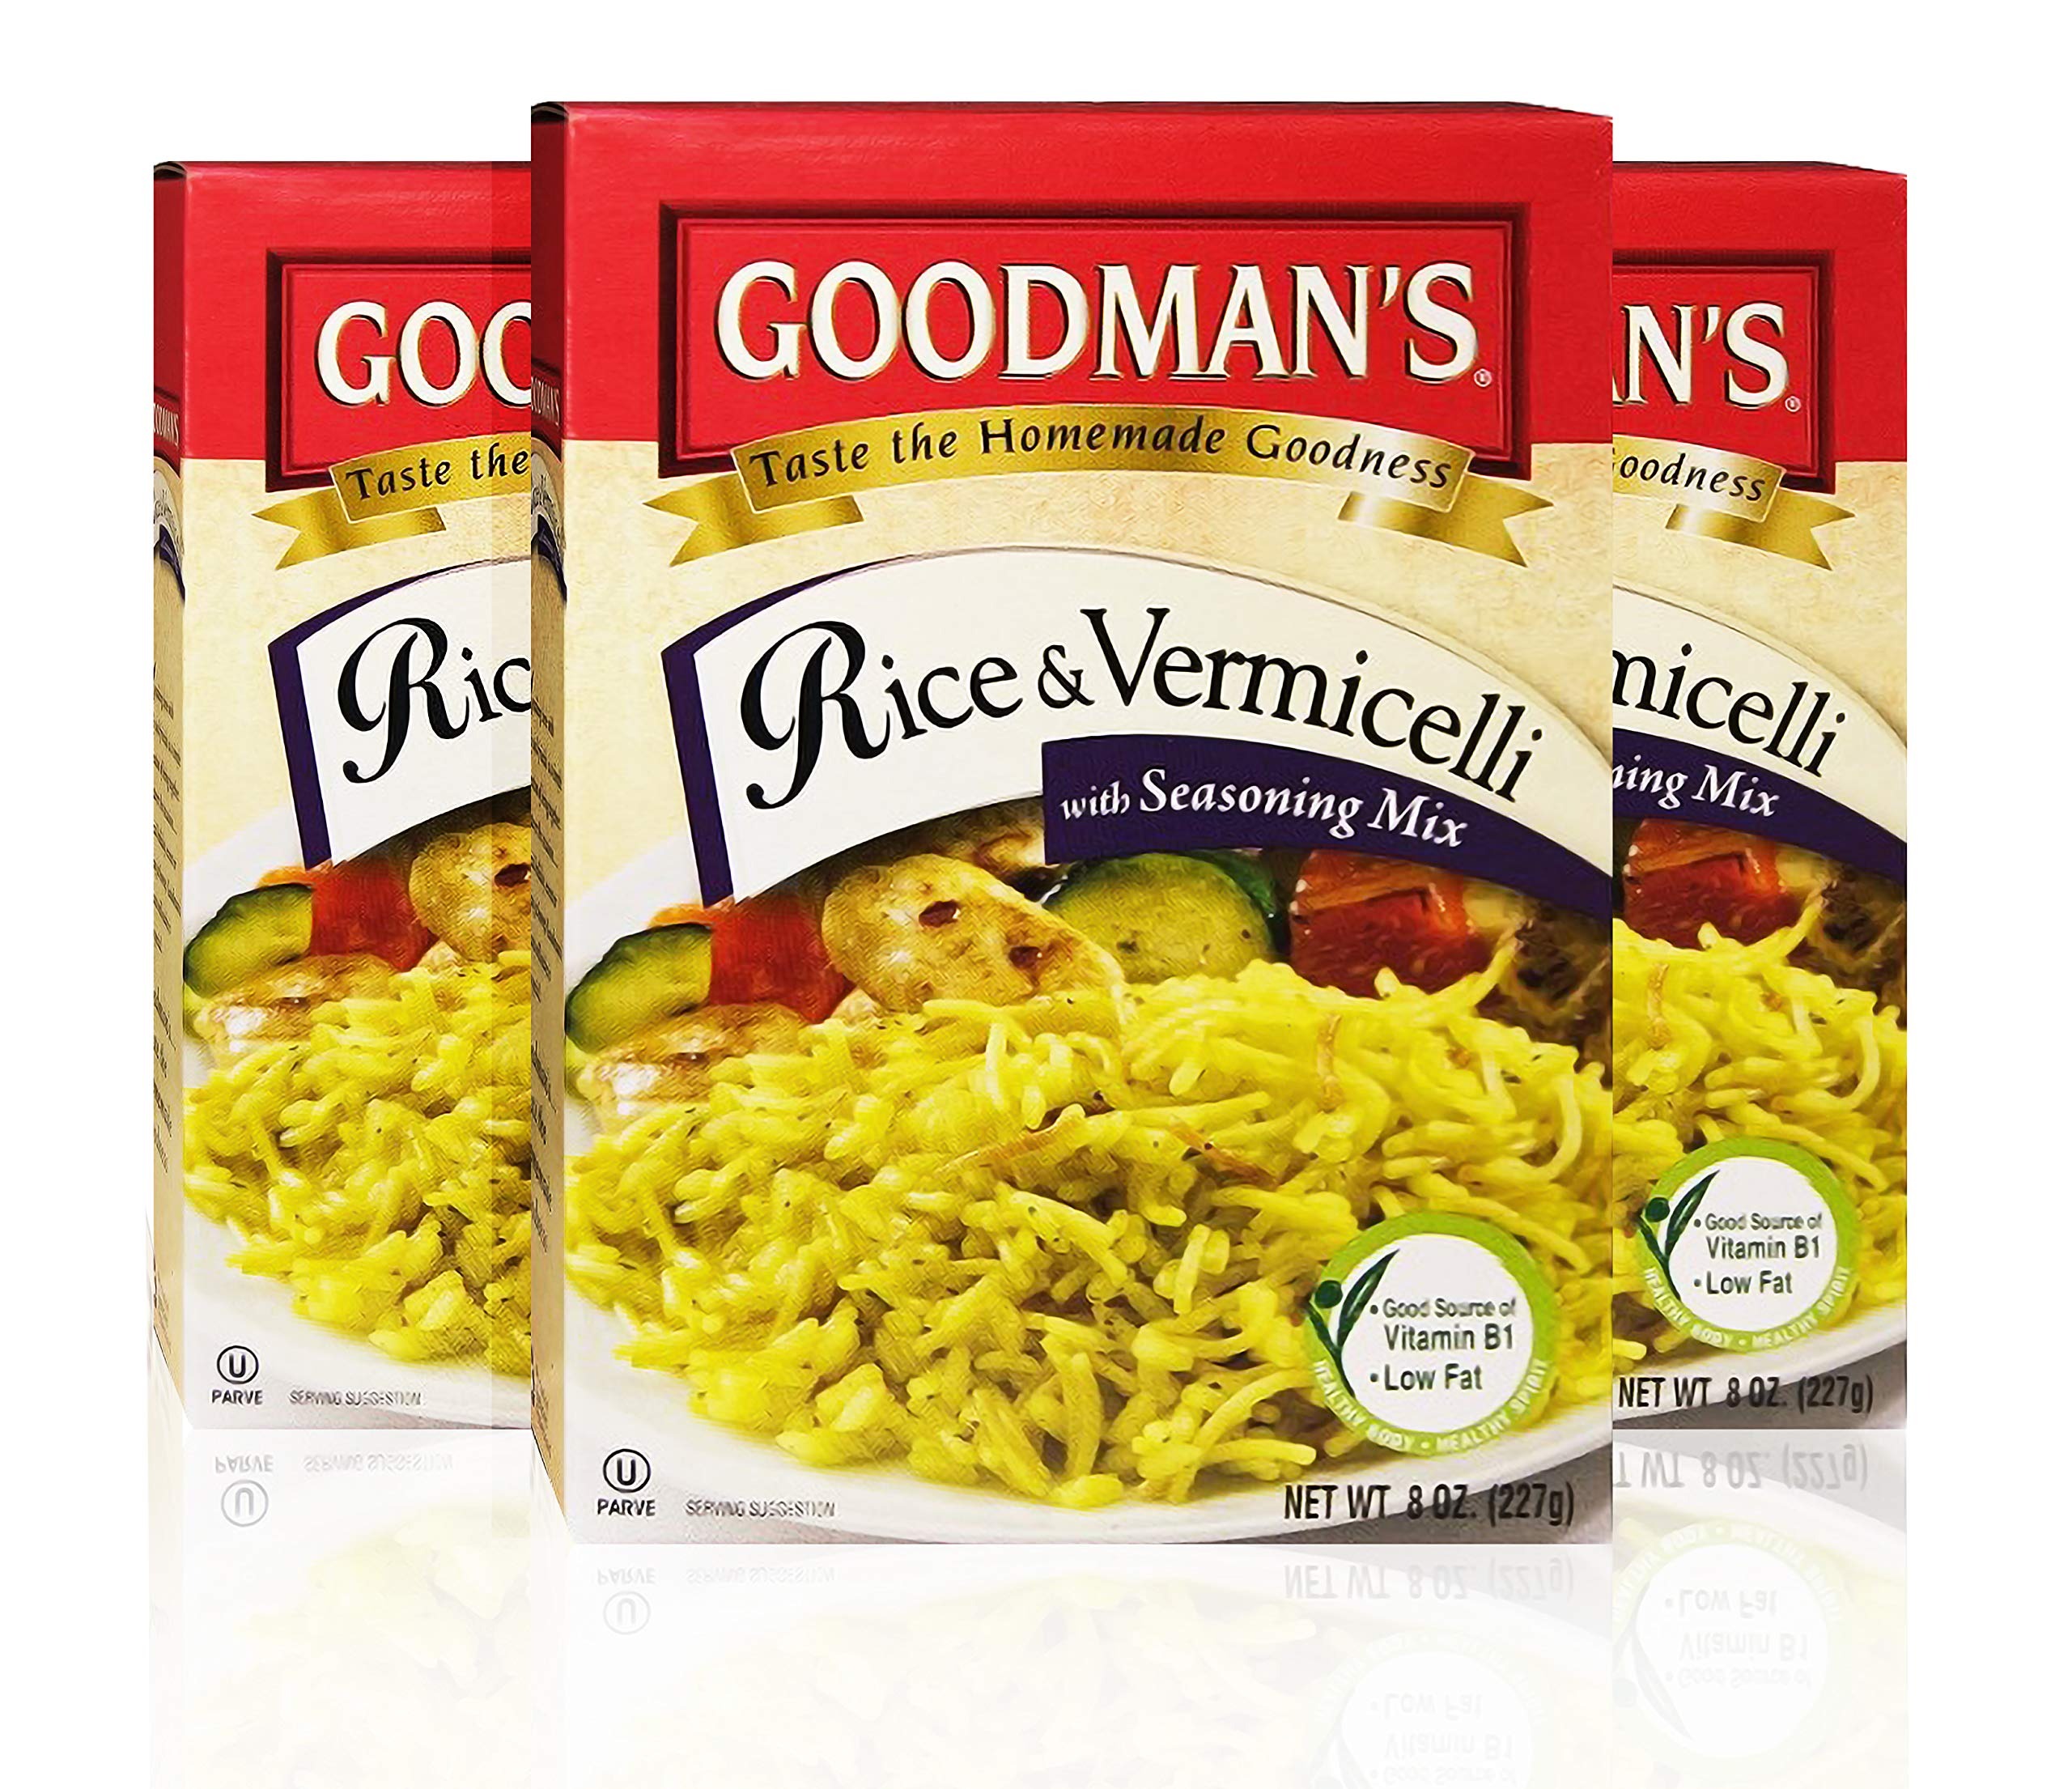
Item Name: Goodmans Rice & Vermicelli With Seasoning Mix 8oz (3 Pack) Home-Style Flavor, Low Fat, Good Source of Vitamin B1
Bullet Point 1: HOME-STYLE - Enjoy Goodmans Rice & Vermicelli with Our Amazing Seasoning Mix Giving It a Delicious Home-style Taste
Bullet Point 2: WHOLESOME - Makes a Wholesome & Nutritious Dish, 3 Grams of Protein Per Serving, Contains Fiber, Vitamin B1, Folate & Iron
Bullet Point 3: VERSATILE - Enjoy On Its Own, As a Wholesome Side Dish or as a Delicious Stuffing for Chicken or Capons
Bullet Point 4: EASY PREP - Simple & Easy Step by Step Prep Instructions on Package
Bullet Point 5: CERTIFIED - Certified Kosher, Dairy Free & Meat Free, For Year Round Use (Excluding Passover)
Product Description: Enjoy a Goodmans Rice & Vermicelli as a Wholesome Main Dish, Side dish or as a delicious stuffing for chicken of capons
Value: 24.0
Unit: Ounce

Price: 10.49